Sandaime J Soul Brothers

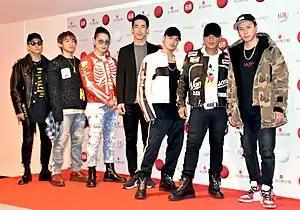
Sandaime J Soul Brothers at the 68th Kohaku Uta Gassen Festival.

In January 2018, it was announced the group would release the album "Future", scheduled to be released in early summer. This would be their first studio album in two years since "The JSB Legacy". Together with new songs, "Future" includes Hiroomi Tosaka's solo singles as well as Ryuji Imachi's debut.